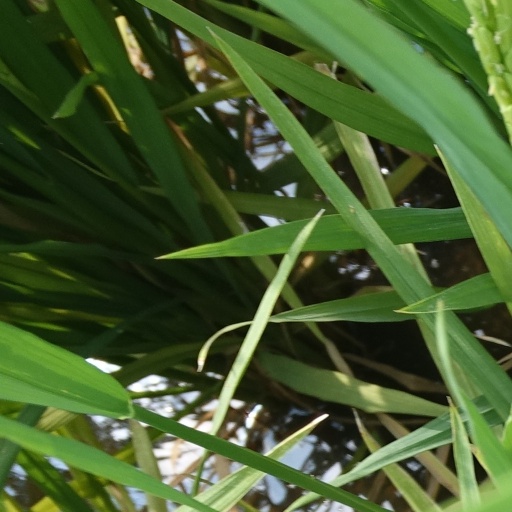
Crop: rice